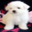
Label: dog